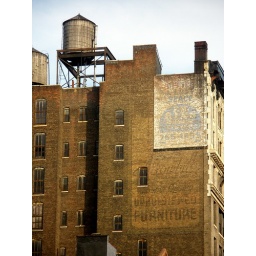
to me, water towers are the distinctive mark upon the new york city skyline